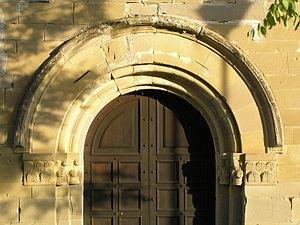
Galeata est une commune italienne de 2 502 habitants de la partie sud de la province de Forlì-Cesena, dans la région Émilie-Romagne en Italie.